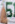
Number: 5